Marvin Schlegel

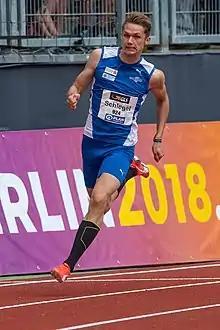
Schlegel in 2018

Marvin Schlegel (born 2 January 1998) is a German track and field athlete who competes as a sprinter. He competed in the mixed 4 × 400 metres relay event at the 2019 World Athletics Championships.